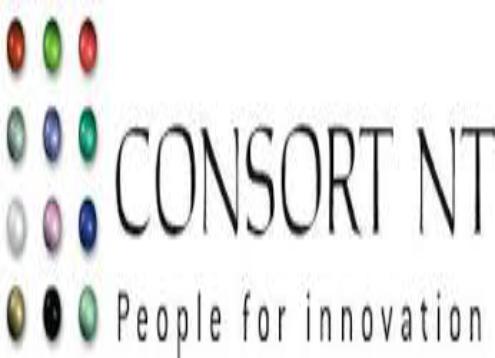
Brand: Consort
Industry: Electronic